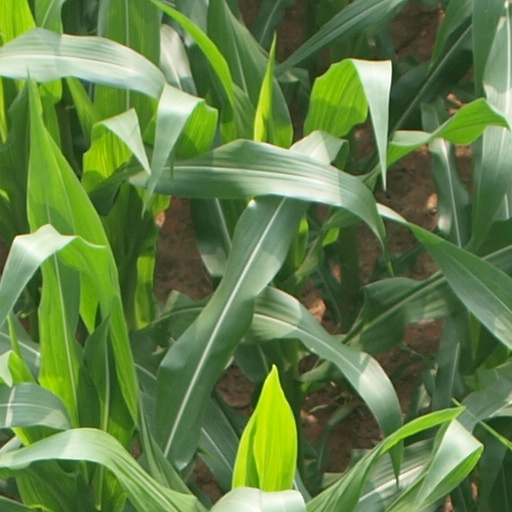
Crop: maize; corn